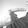
ASL letter: G